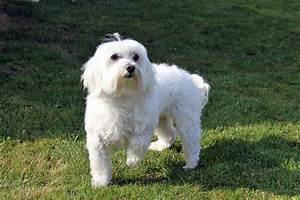
dog